Ports of the Republic of Siena

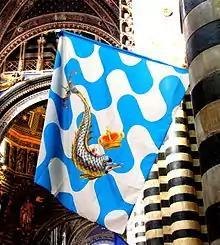
Flag of the Contrada Capitana dell'Onda in the Cathedral of Siena.

In 1476 a serious plague struck the ports of Talamone and Porto Ercole, decimating the population of the entire Grosseto area, subsequently impoverished by the pause of the Neapolitan royal army in those lands that were just repopulating.